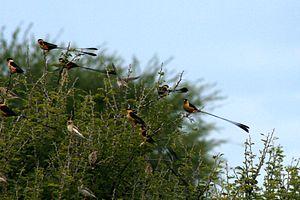
La Veuve royale est une espèce d'oiseaux de la famille des Viduidae.